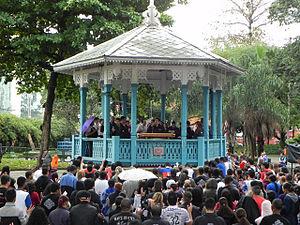
L’Église universelle du royaume de Dieu aussi appelé Centre d'Accueil Universel ou Centre d'aide spirituelle est une dénomination chrétienne évangélique charismatique. Son siège est basé à São Paulo, au Brésil. Son dirigeant est Edir Macedo Bezerra.